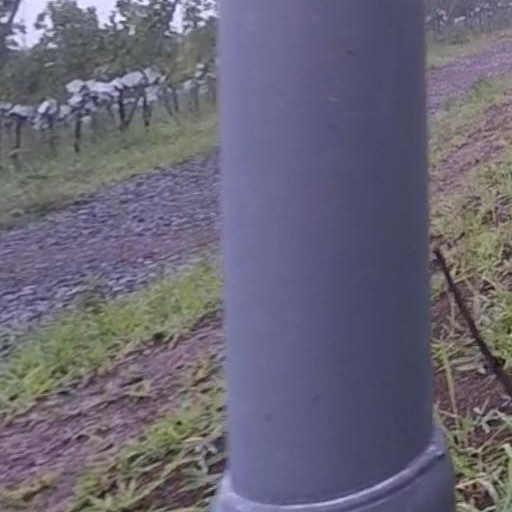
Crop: grape